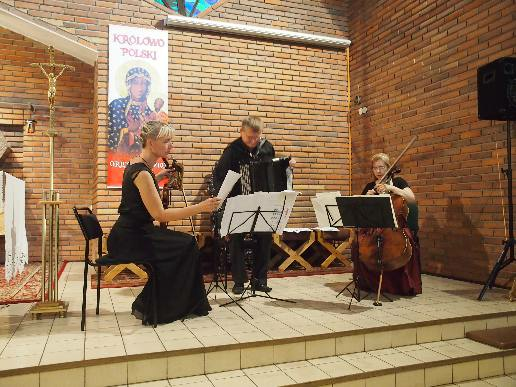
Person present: Yes